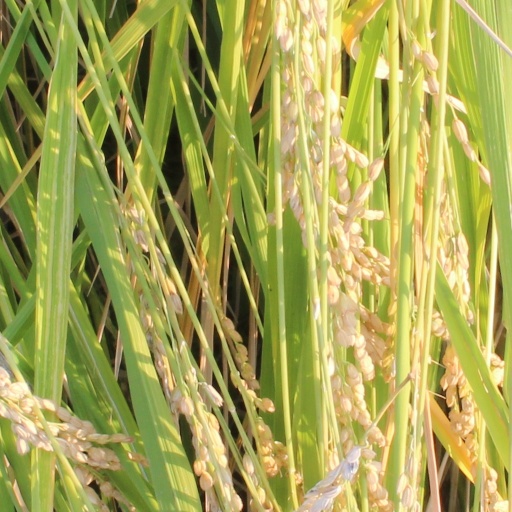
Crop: rice